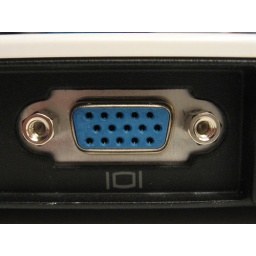
The VGA port sends a analog signal to the computer screen to display the data in low definition.